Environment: real
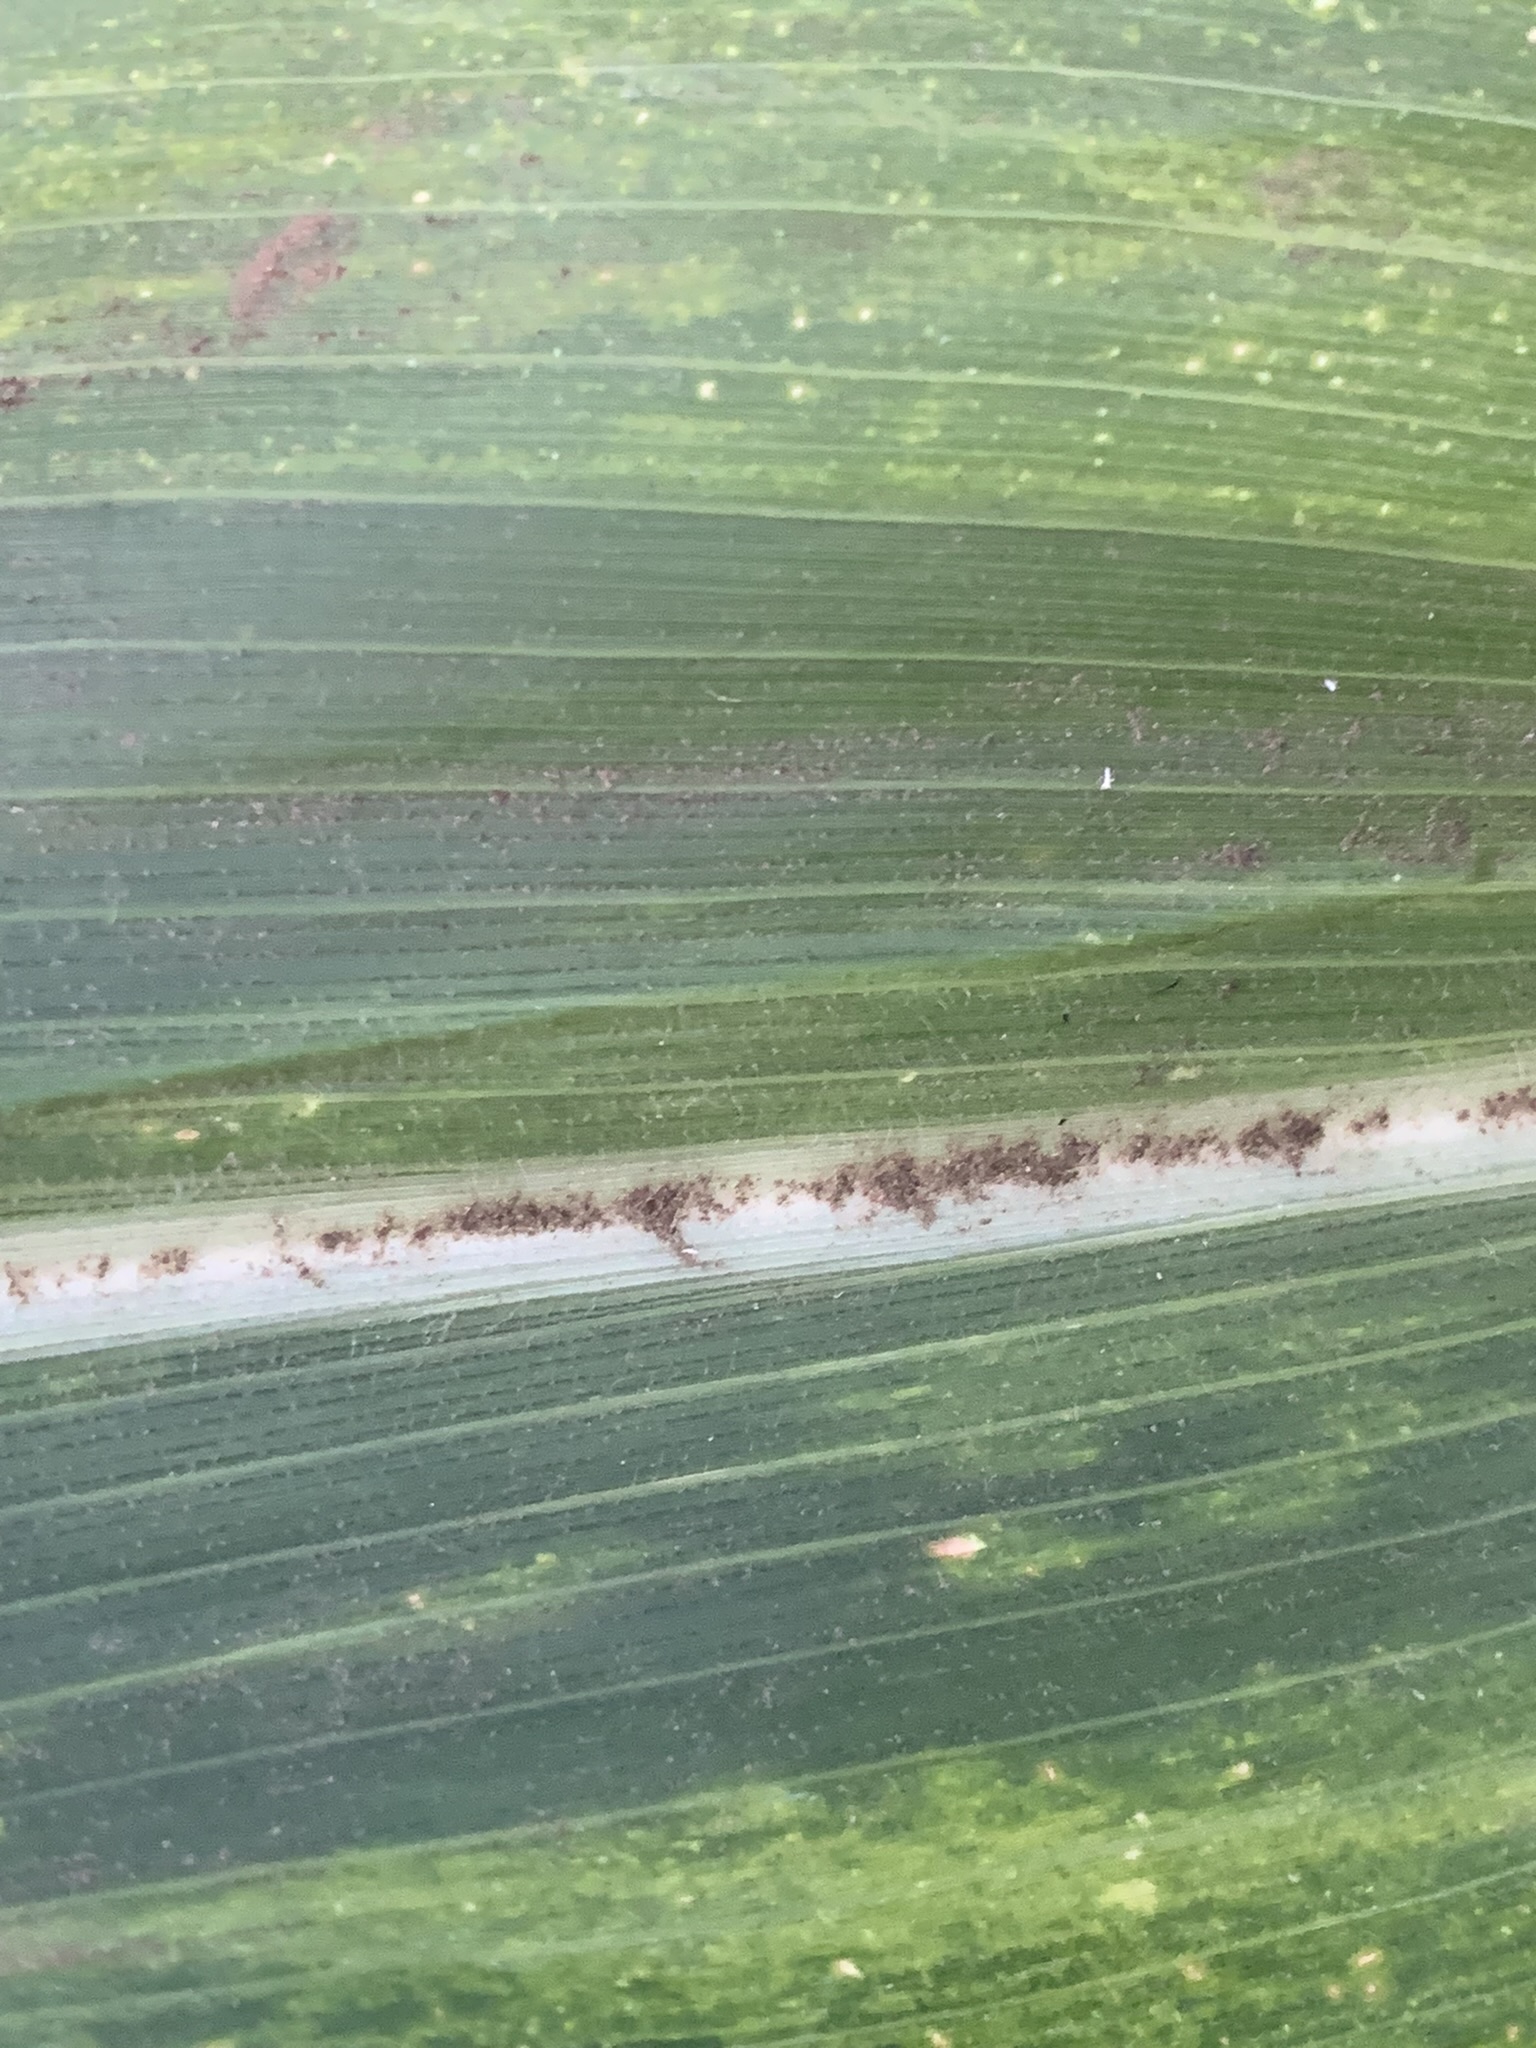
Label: lethal_necrosis